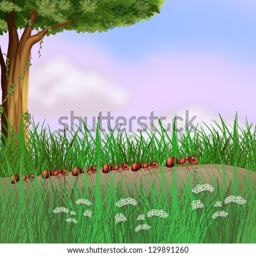
illustration of a colony of ants crawling in the road